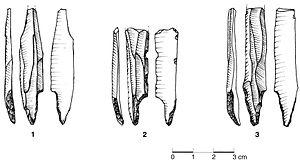
3 exemples de pointes à cran à retouche abrupte de type méditerranéen. Niveau salpêtrien de la grotte de la Salpêtrière (Remoulins, Gard), fouilles Gimon 18000-19500 BP"
Une pointe à cran est un outil préhistorique de pierre taillée, obtenu à partir d'une lame en silex. Elle est caractérisée par un pédoncule dissymétrique, situé à la base du support, dégagé par un cran obtenu par retouche.